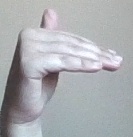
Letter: khaa